Francis William Steer

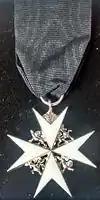
OStJ insignia

Francis William Steer, FSA, FRHistS (10 August 1912 – 23 September 1978), was an English antiquarian, archivist, and herald.